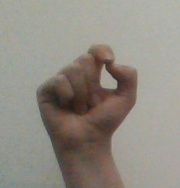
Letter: fa